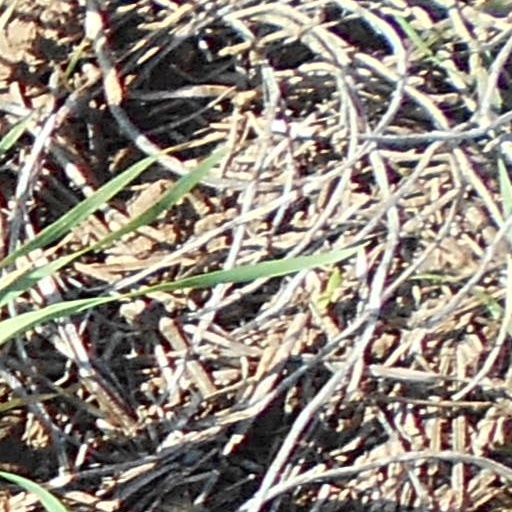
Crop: wheat